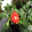
Label: rose